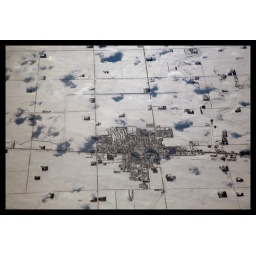
Somewhere over the midwest I spotted this little town and nice puffy clouds sparsely covering it. USA